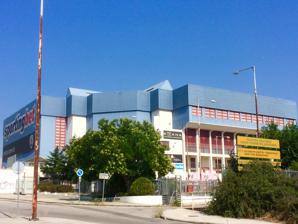
Building: P.A.O.K. Sports Arena
Country: Greece
Year built: 2000
Indoor arena in Greece PAOK Sports Arena Το Παλατάκι External view of PAOK Sports Arena Location Pylaia, Thessaloniki , Greece Coordinates 40°33′56.18″N 22°58′52.51″E / 40.5656056°N 22.9812528°E / 40.5656056; 22.9812528 Public transit Anotera Scholi Polemou metro station (2025) Owner P.A.O.K. Operator P.A.O.K. B.C. Capacity Basketball & Volleyball : 8,142 (permanent seats), 8,500 (total seats) Concerts : 10,000 Surface Parquet Construction Broke ground March 18, 1990 Opened 2000 Renovated 2016 Tenants P.A.O.K. B.C. (2000–present) P.A.O.K. V.C. (2002–present) P.A.O.K. Women's B.C. (2007–present) P.A.O.K. Women's V.C. (2022–2024) P.A.O.K. Sports Arena ( Greek : Κλειστό γήπεδο ΠΑΟΚ ) is an indoor arena located in Pylaia, Thessaloniki , Greece, and it hosts the men's basketball , women's basketball , men's volleyball and women's volleyball departments of the multi-sports club PAOK . PAOK Sports Arena is the largest privately owned arena in Greece. It was opened in 2000, and in the same year, it hosted the EuroLeague and Greek Cup final-fours. It is built on land donated by Ioannis Dedeoglou, for which P.A.O.K. B.C. holds an annual tournament in his honor. It has 8,142 seats for fans and 502 parking spots. PAOK's volleyball department had to wait until 2002, to begin using the stadium. The arena also includes a training facility, club offices, shops, and a museum dedicated to PAOK basketball club. The arena was renovated in 2016. Most of people usually call the arena "Palatáki" ( Greek : "Παλατάκι" , which means "little palace" ), due to its comforts and modern construction. Directions to the stadium The arena is located in southeast Thessaloniki , Greece, in the Pylaia borough , 7 km from the city centre, and around 1 km from Thessaloniki's International Airport . The arena lies 300 meters off the junction, on a small hill. OASTH's bus lines #2 (starts from KTEL) and #3 (starts from Thessaloniki railway station ) provide public transport to the arena. In the longer term, the stadium will also serve the Thessaloniki Metro with the Anotera Scholi Polemou metro station, which is planned to be near the arena. Construction of PAOK Sports Arena P.A.O.K. B.C. had to wait 10 years from the laying of the arena's foundations (on March 18, 1990), and 12 years from the time Ioannis Dedeoglou donated the land (June 17, 1988), until the sports arena was complete. Ioannis and his brother, Thanasis Dedeoglou, first began to think about a new major European sports arena in Thessaloniki in 1991, by donating land to PAOK. A proposal to host the 2000 FIBA EuroLeague Final Four in the new arena, increased the motivation to complete the stadium. FIBA Europe accepted the offer, and the construction was finished in time. The stadium also hosted, earlier that year, the 2000 Greek Cup Final Four, as its first major event. Events held First Ioannis Dedeoglou Tournament The first tournament took place in 2004, and four teams competed. They were Hemofarm , Panathinaikos , PAOK , and Ülker . The first games took place on September 24, 2004, in which Panathinaikos won against Hemofarm, by a score of 83–79, while PAOK beat Ülker , by a score of 77–57. The very next day, Hemofarm vs. Ulker and PAOK vs. Panathinaikos took place, to decide who would earn the final positions. Hemofarm beat Ulker by a score of 84–74, for its third-place finish, and PAOK beat Panathinaikos in a close game, by a score of 79–76, for first place. Second Ioannis Dedeoglou Tournament The second tournament was held in September 2005. The teams that participated were AEK , FC Barcelona , Red Star Belgrade , and PAOK . On the first day of the tournament, fans got to see a Greek derby between PAOK and AEK, which PAOK won by a score of 77–72. The next game of the day took place between Barcelona and Red Star, in which Barcelona won 77–67. The following day, AEK was pitted against Red Star, and lost 54–75. The final was a real feast for the eyes, as it finished with both teams tied at 87 points; it was a great game, in which Barcelona ended up beating PAOK, in overtime, by a score of 102–101. 2000 Thessaloniki EuroLeague Final Four 2000 Thessaloniki EuroLeague Final Four Logo. PAOK Sports Arena hosted the 2000 Thessaloniki FIBA EuroLeague Final Four . Semifinals Panathinikos Athens (GRE) – Efes Pilsen ( TUR ) 81–71 Maccabi Tel Aviv (ISR) – FC Barcelona ( ESP ) 65–51 Third place game FC Barcelona ( Spain ) – Efes Pilsen 69–75 ( Turkey ) Final Panathinaikos Athens ( Greece ) – Maccabi Tel Aviv ( Israel ) 73–67 CEV Champions League Final Four PAOK Sports Arena hosted the 2004–05 CEV Champions League Final Four, which took place from 26 to 27 March 2005. Concerts A number of concerts also take place in the arena. Artists that have performed at the arena include the Pet Shop Boys , A-ha and Sakis Rouvas . On the 18 September 2010, The Prodigy performed at the arena, with an attendance of 10,000 people. Moreover, on 27 October 2019 Enrique Iglesias ' concert was sold. On the 26th of June, 2023, greek popstar Eleni Foureira performed in the arena as part of her "Reborn" tour, with an attendance of 12,000 people. Arena info The arena's inaugural game was the 2000 Greek Cup semifinal between AEK Athens and Maroussi . AEK won the game, and subsequently went on to win the Greek Cup title. The arena's first game featuring PAOK , took place on May 17, 2000, against Panathinaikos . Maroussi player, Anatoly Zourpenko , scored the first points that were scored inside PAOK Sports Arena. PAOK Sports Arena is the largest privately owned arena in Greece, that has been regularly used to host basketball games at one time or another. The Nikos Galis Olympic Indoor Hall , the Peace and Friendship Stadium , and the Ano Liosia Olympic Hall (the home arenas of Panathinaikos Athens , Olympiacos Piraeus , and AEK Athens ) are larger, yet they are the property of the Greek state. Hellinikon Olympic Arena (previously the home arena of Panionios Nea Smyrni ) is also larger, when it's in full capacity configuration, but it is also owned by the Greek state. Gallery PAOK Sports Arena's Interior PAOK Sports Arena's Interior Game between PAOK and Aris, in April 2008 See also List of indoor arenas in Greece References